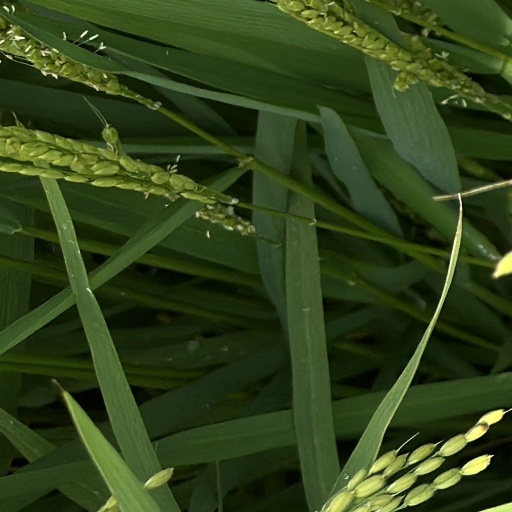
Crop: rice